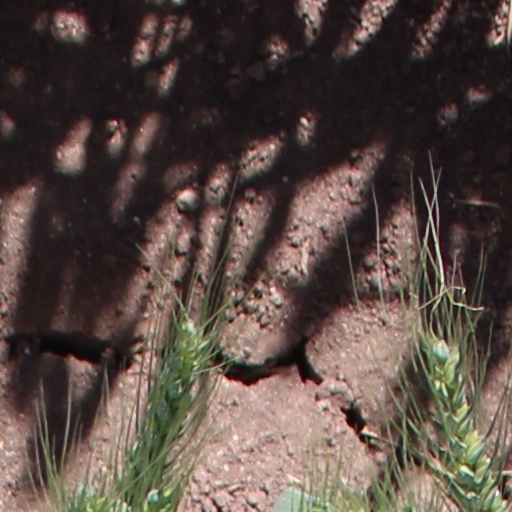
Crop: wheat